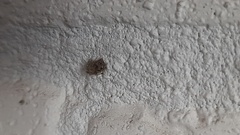
Species: Parasteatoda_tepidariorum